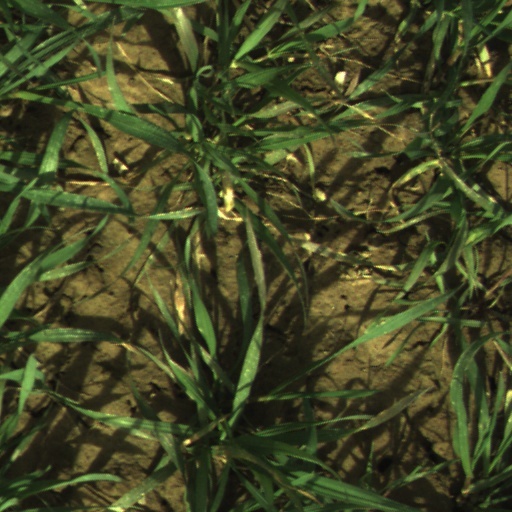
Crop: wheat